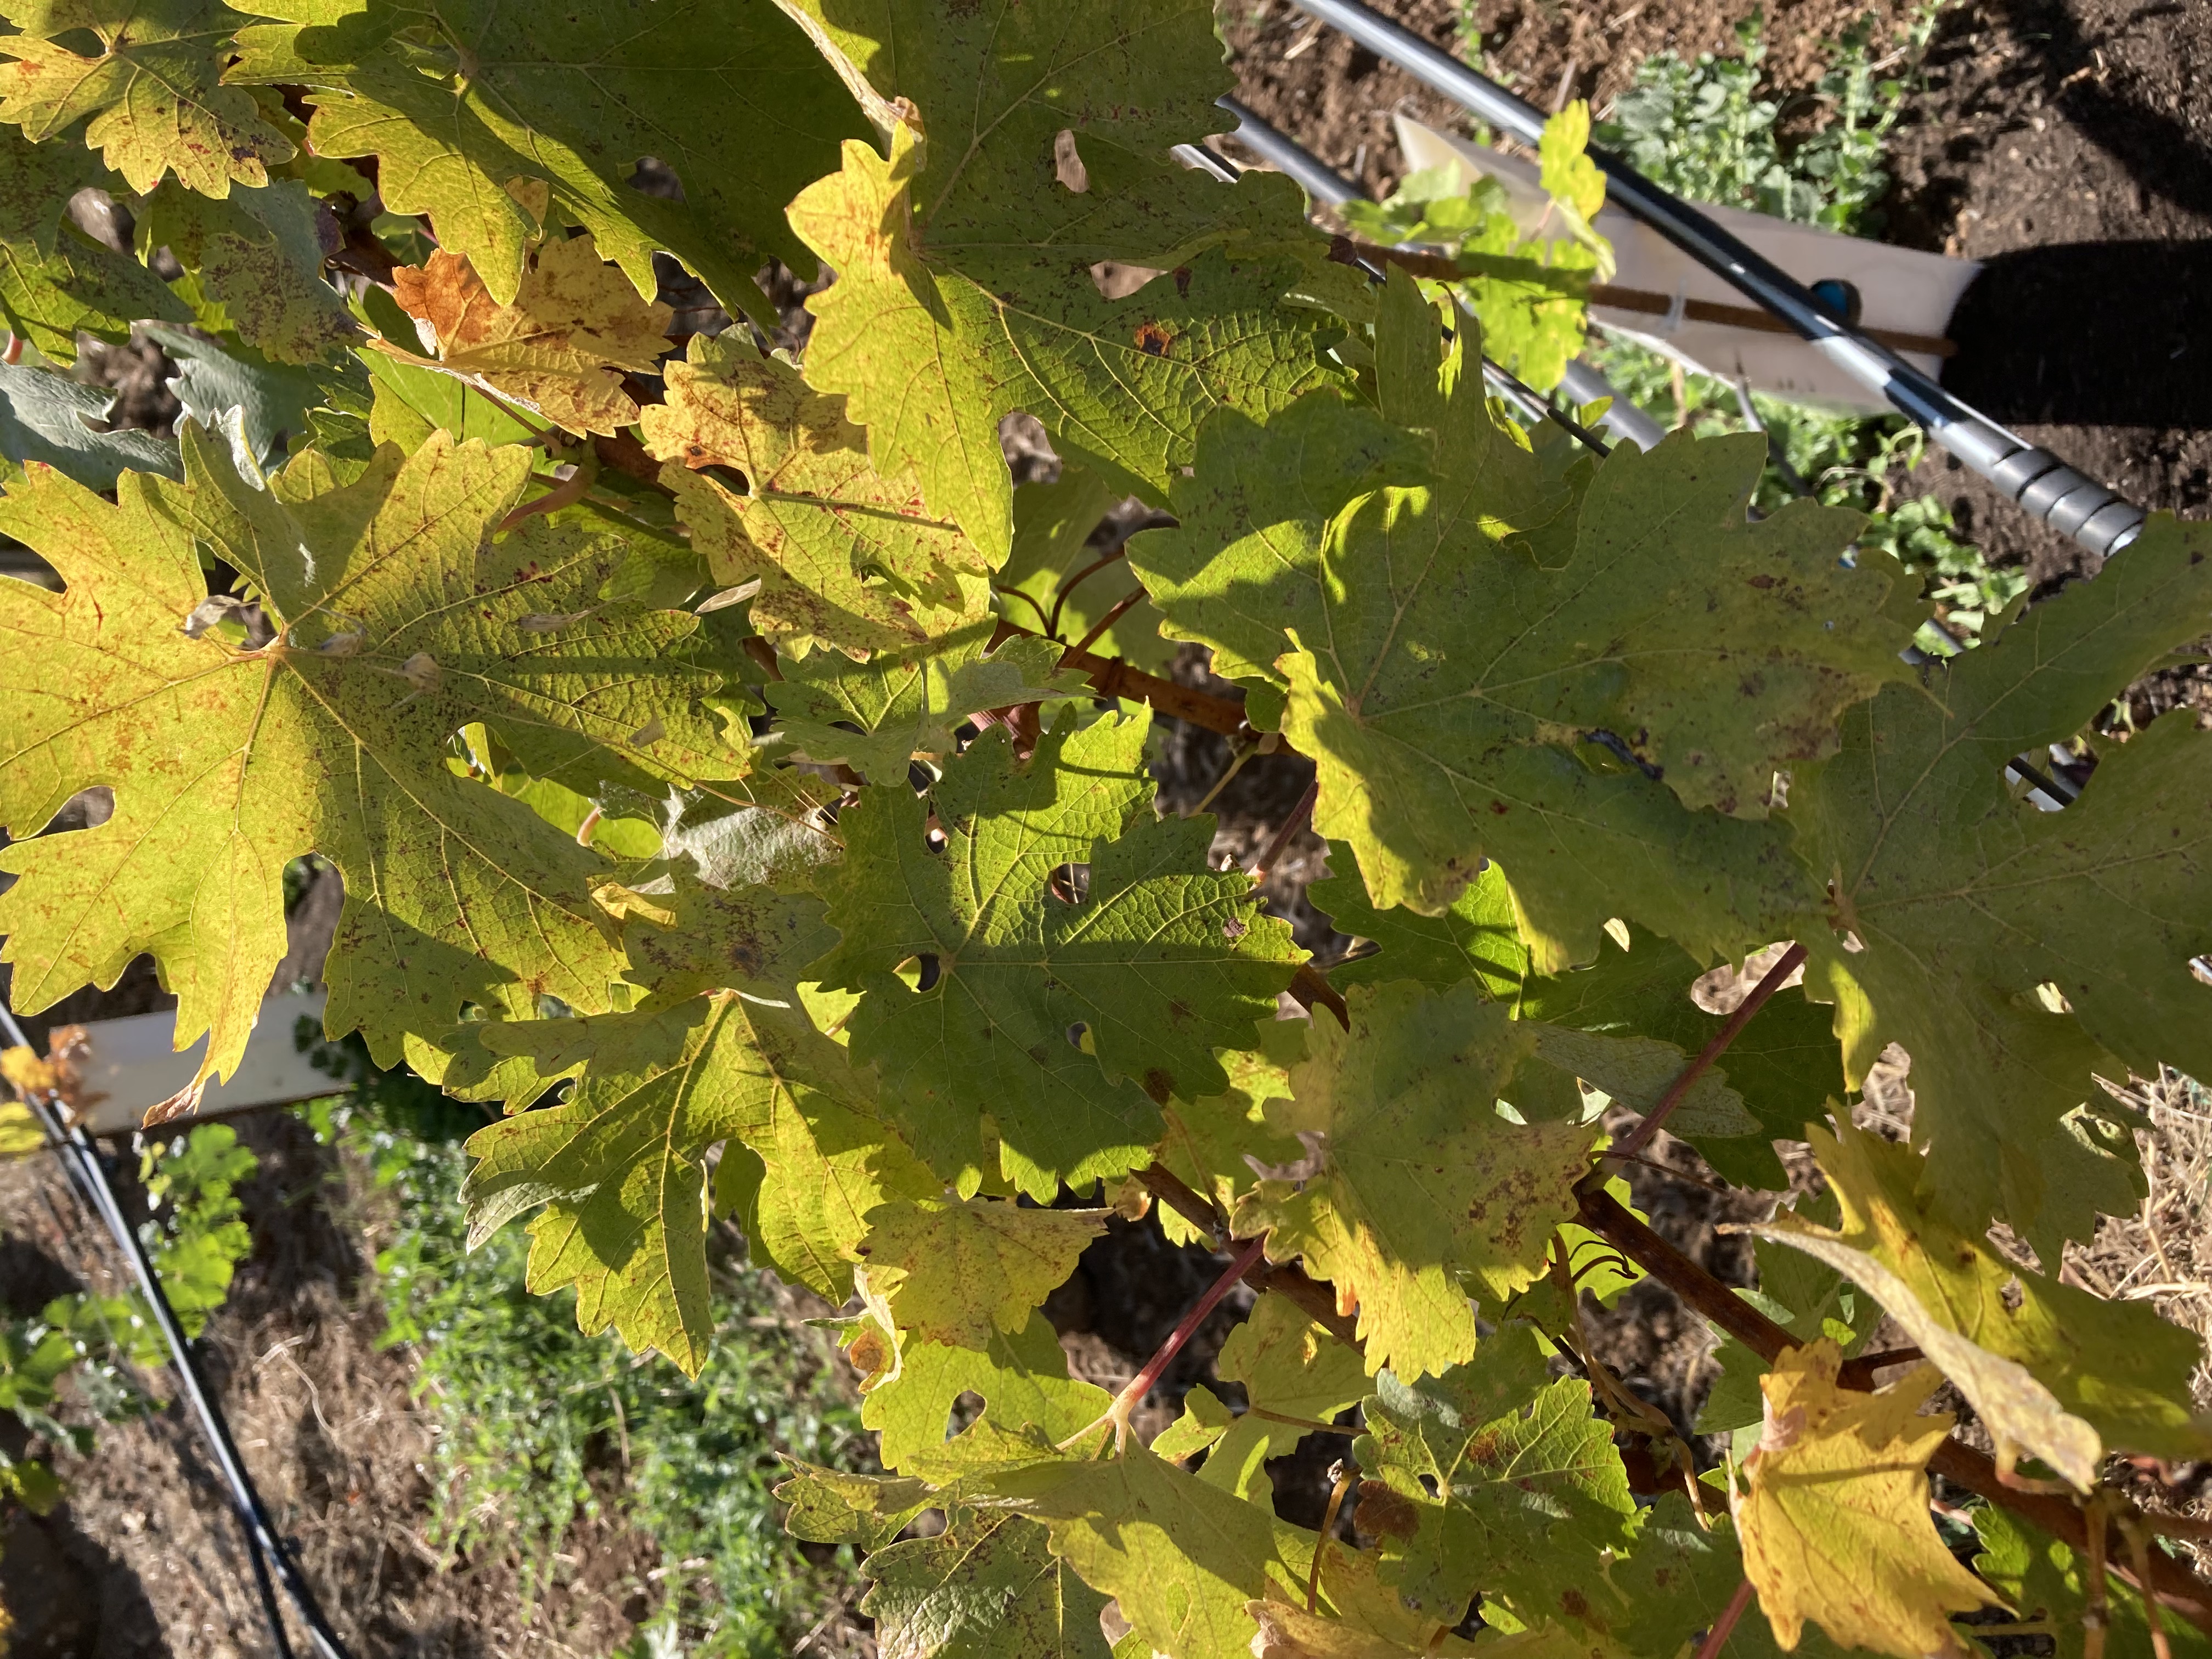
Label: No Virus